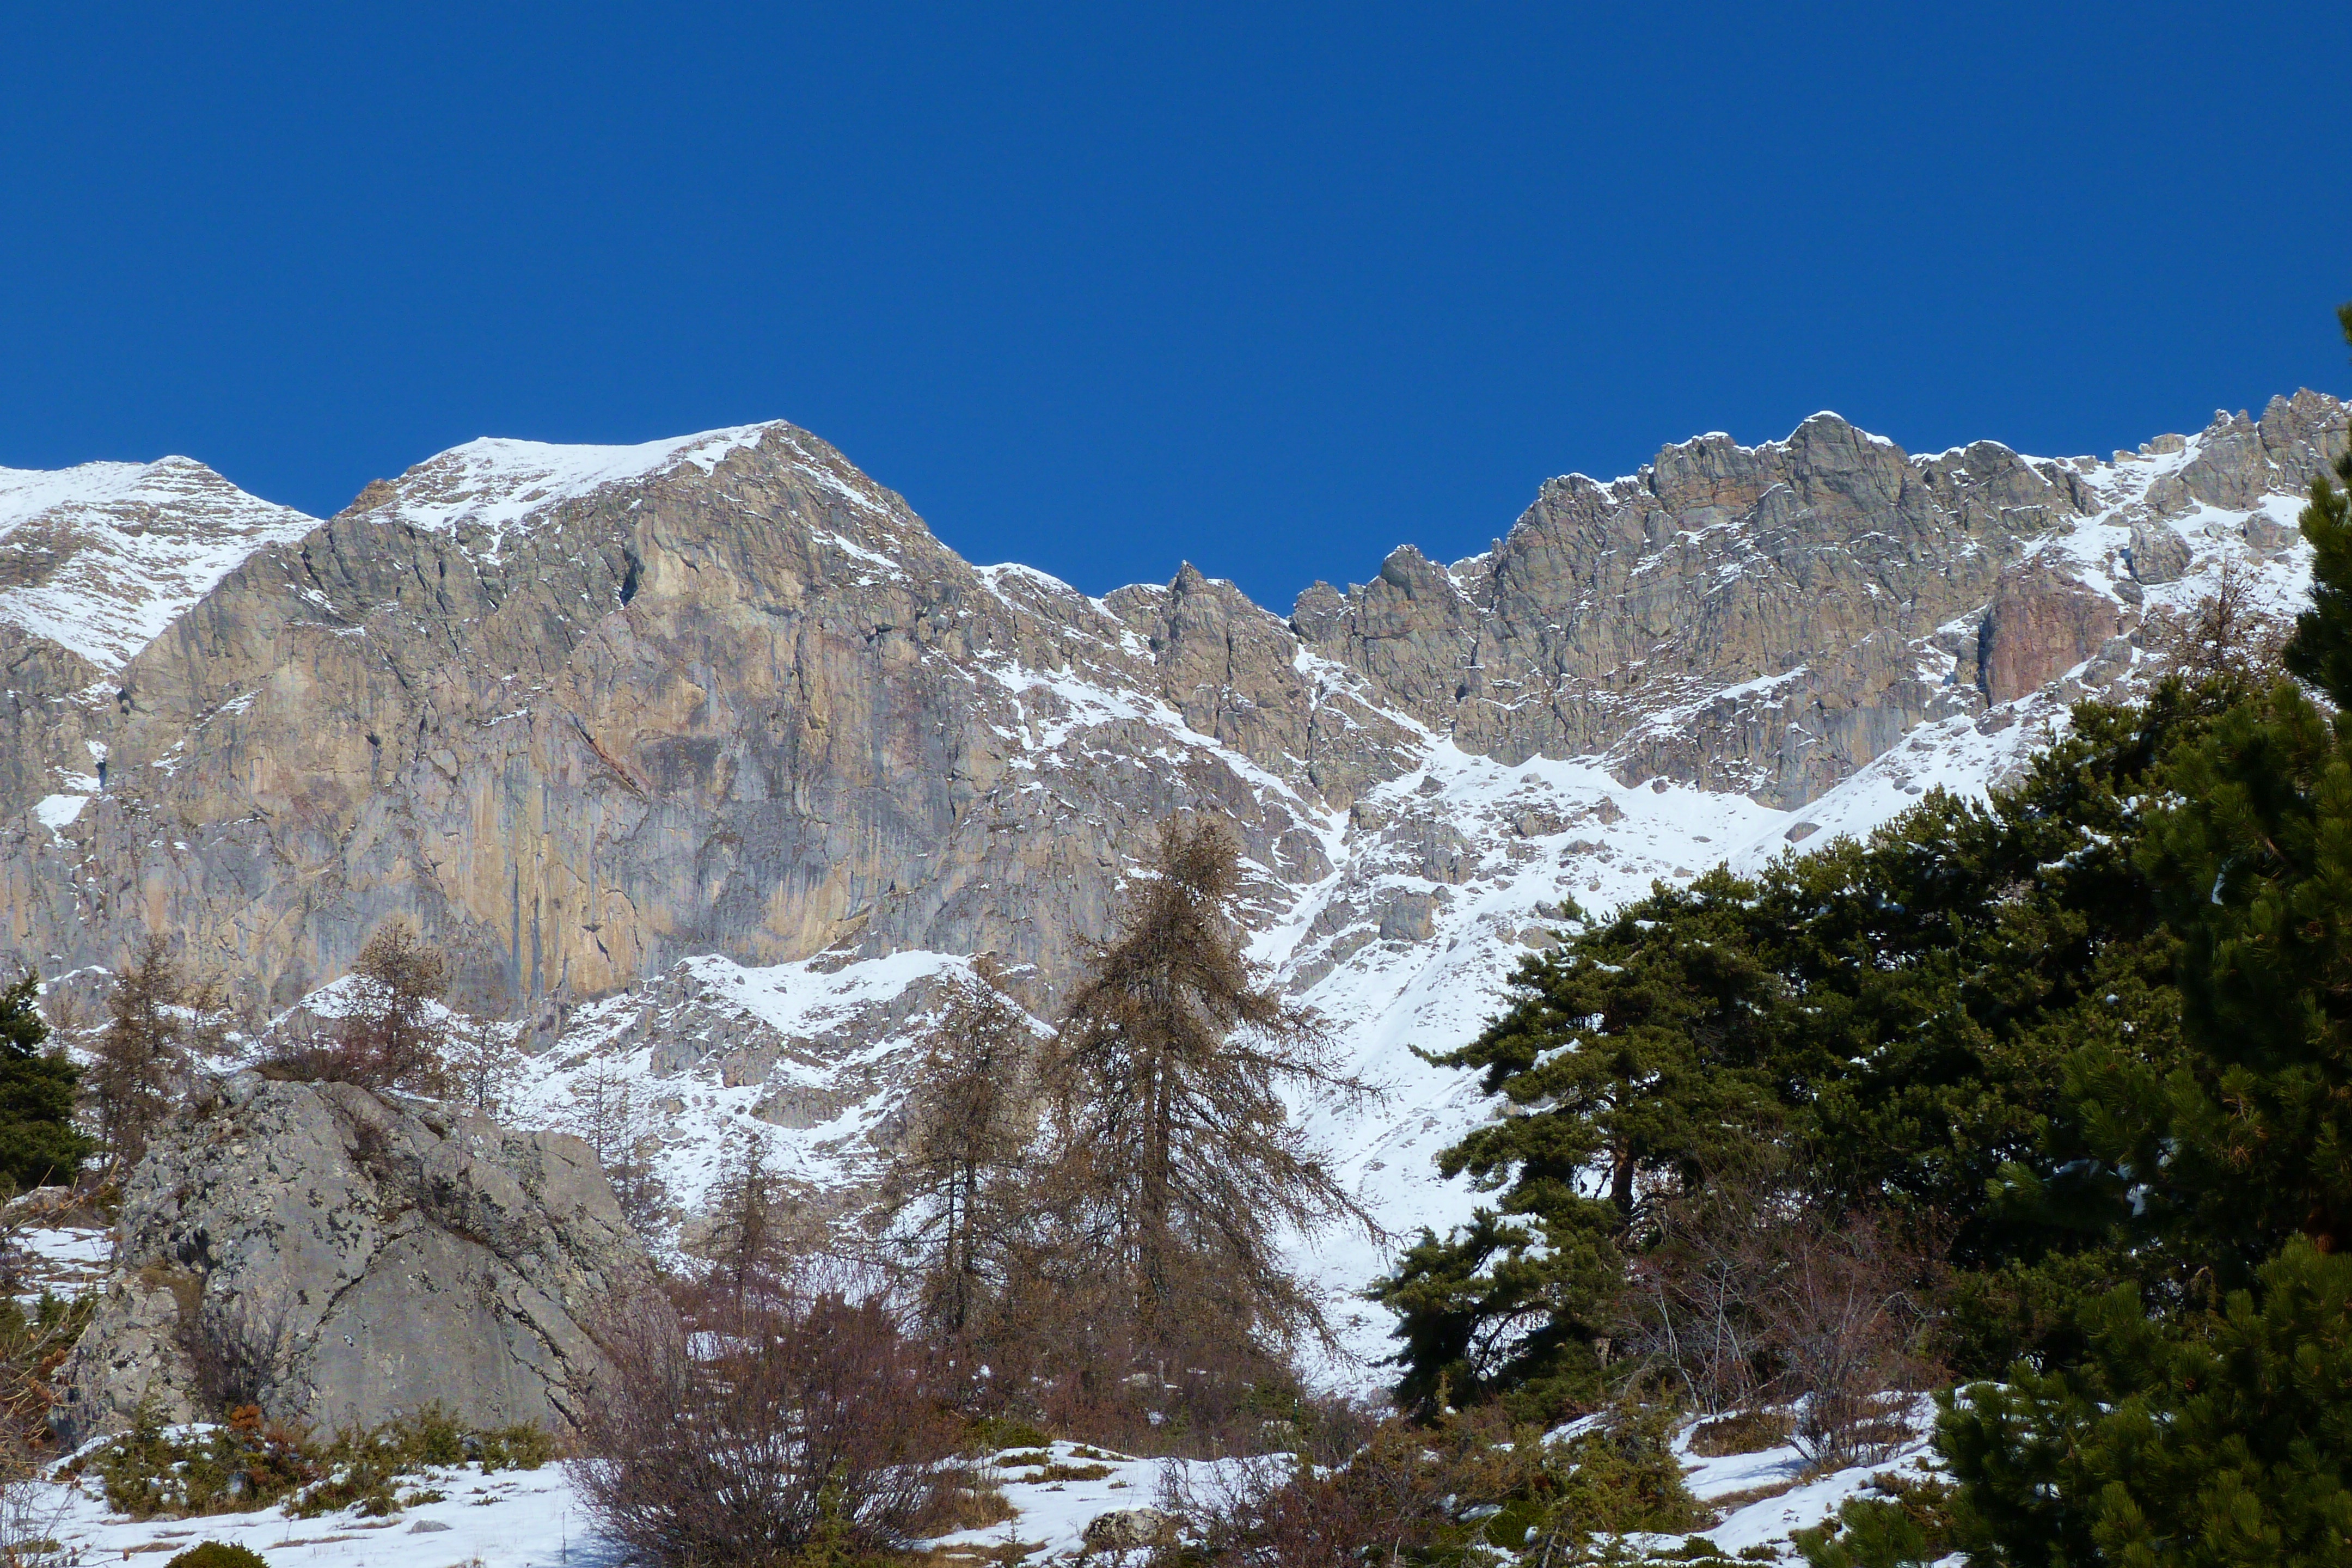
nature, wilderness, mountain, snow, winter, valley, mountain range, weather, ridge, summit, winter landscape, trees, massif, alps, landscapes, plateau, cirque, landform, mountain pass, geographical feature, mountainous landforms, geological phenomenon